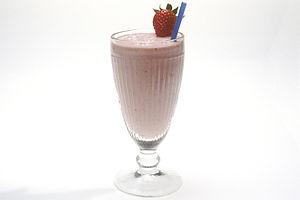
Les physétéroïdes sont une super-famille de cétacés odontocètes communément appelés cachalots. Ils ne comptent plus que trois espèces vivantes : le grand cachalot, dans le genre Physeter, le cachalot pygmée et le cachalot nain dans le genre Kogia. Ces genres sont souvent réunis dans une même famille, celle des physétéridés, avec le genre Kogia placé dans une sous-famille, mais plus récemment on place ce genre dans sa propre famille, celle des Kogiidés, laissant la famille des Physétéridés comme monotypique, c'est-à-dire ne comptant qu'une seule espèce vivante, bien que d'autres représentants fossiles des deux familles soient connus.